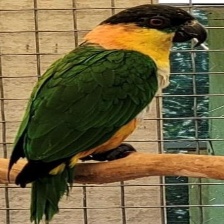
Species: BLACK HEADED CAIQUE
Scientific name: PIONITES MELANOCEPHALUS